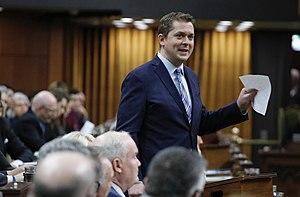
Hier à la période des questions, nous avons appris qu’au lieu de laisser Jody Wilson-Raybould parler, Justin Trudeau a engagé un autre libéral pour enquêter sur ses libéraux. Son gouvernement est en plein chaos et il fait tout pour cacher le scandale de corruption.